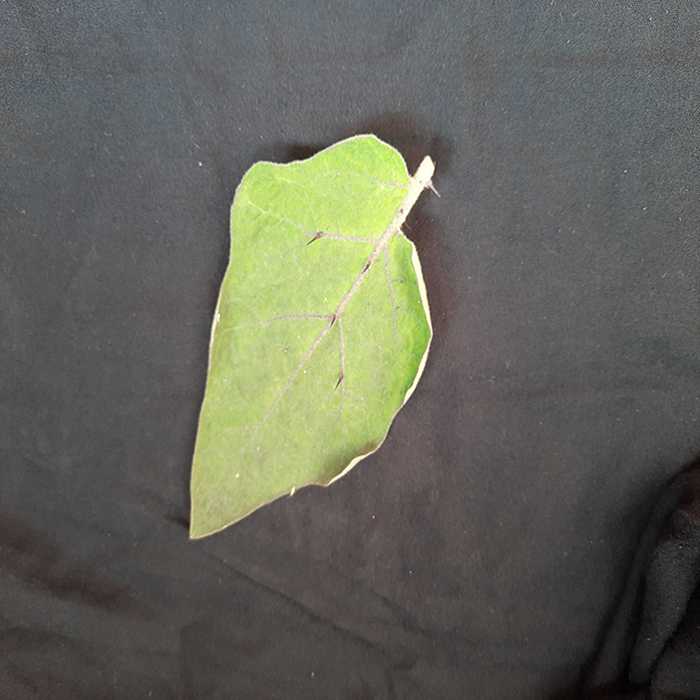
Plant: Eggplant
Label: Eggplant fresh leaf